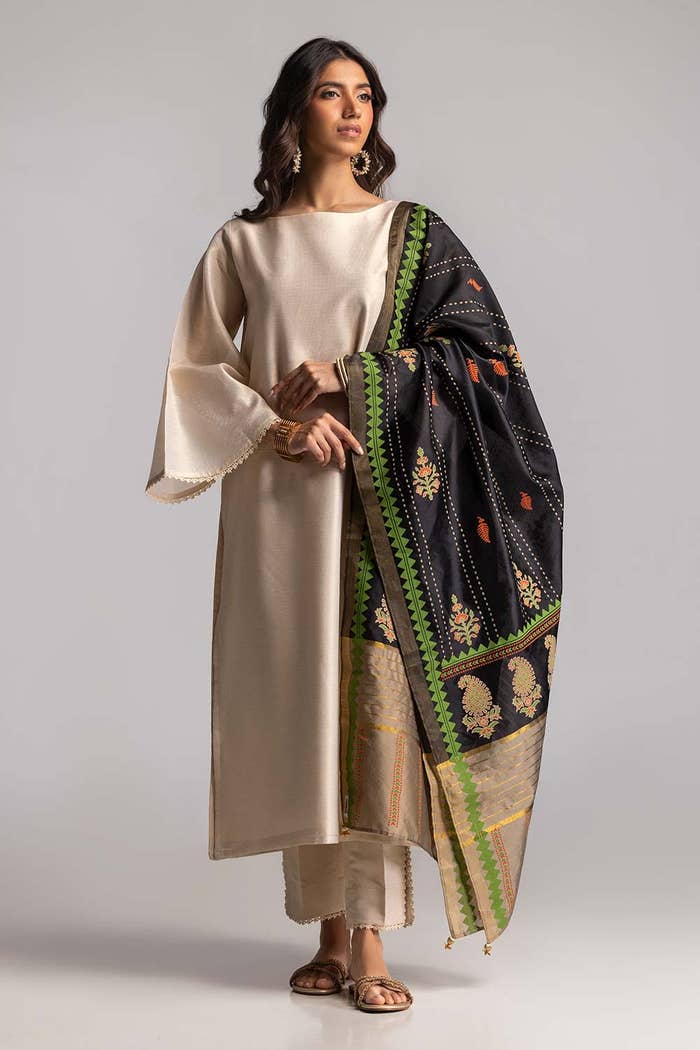
black multi silk choli with dupatta